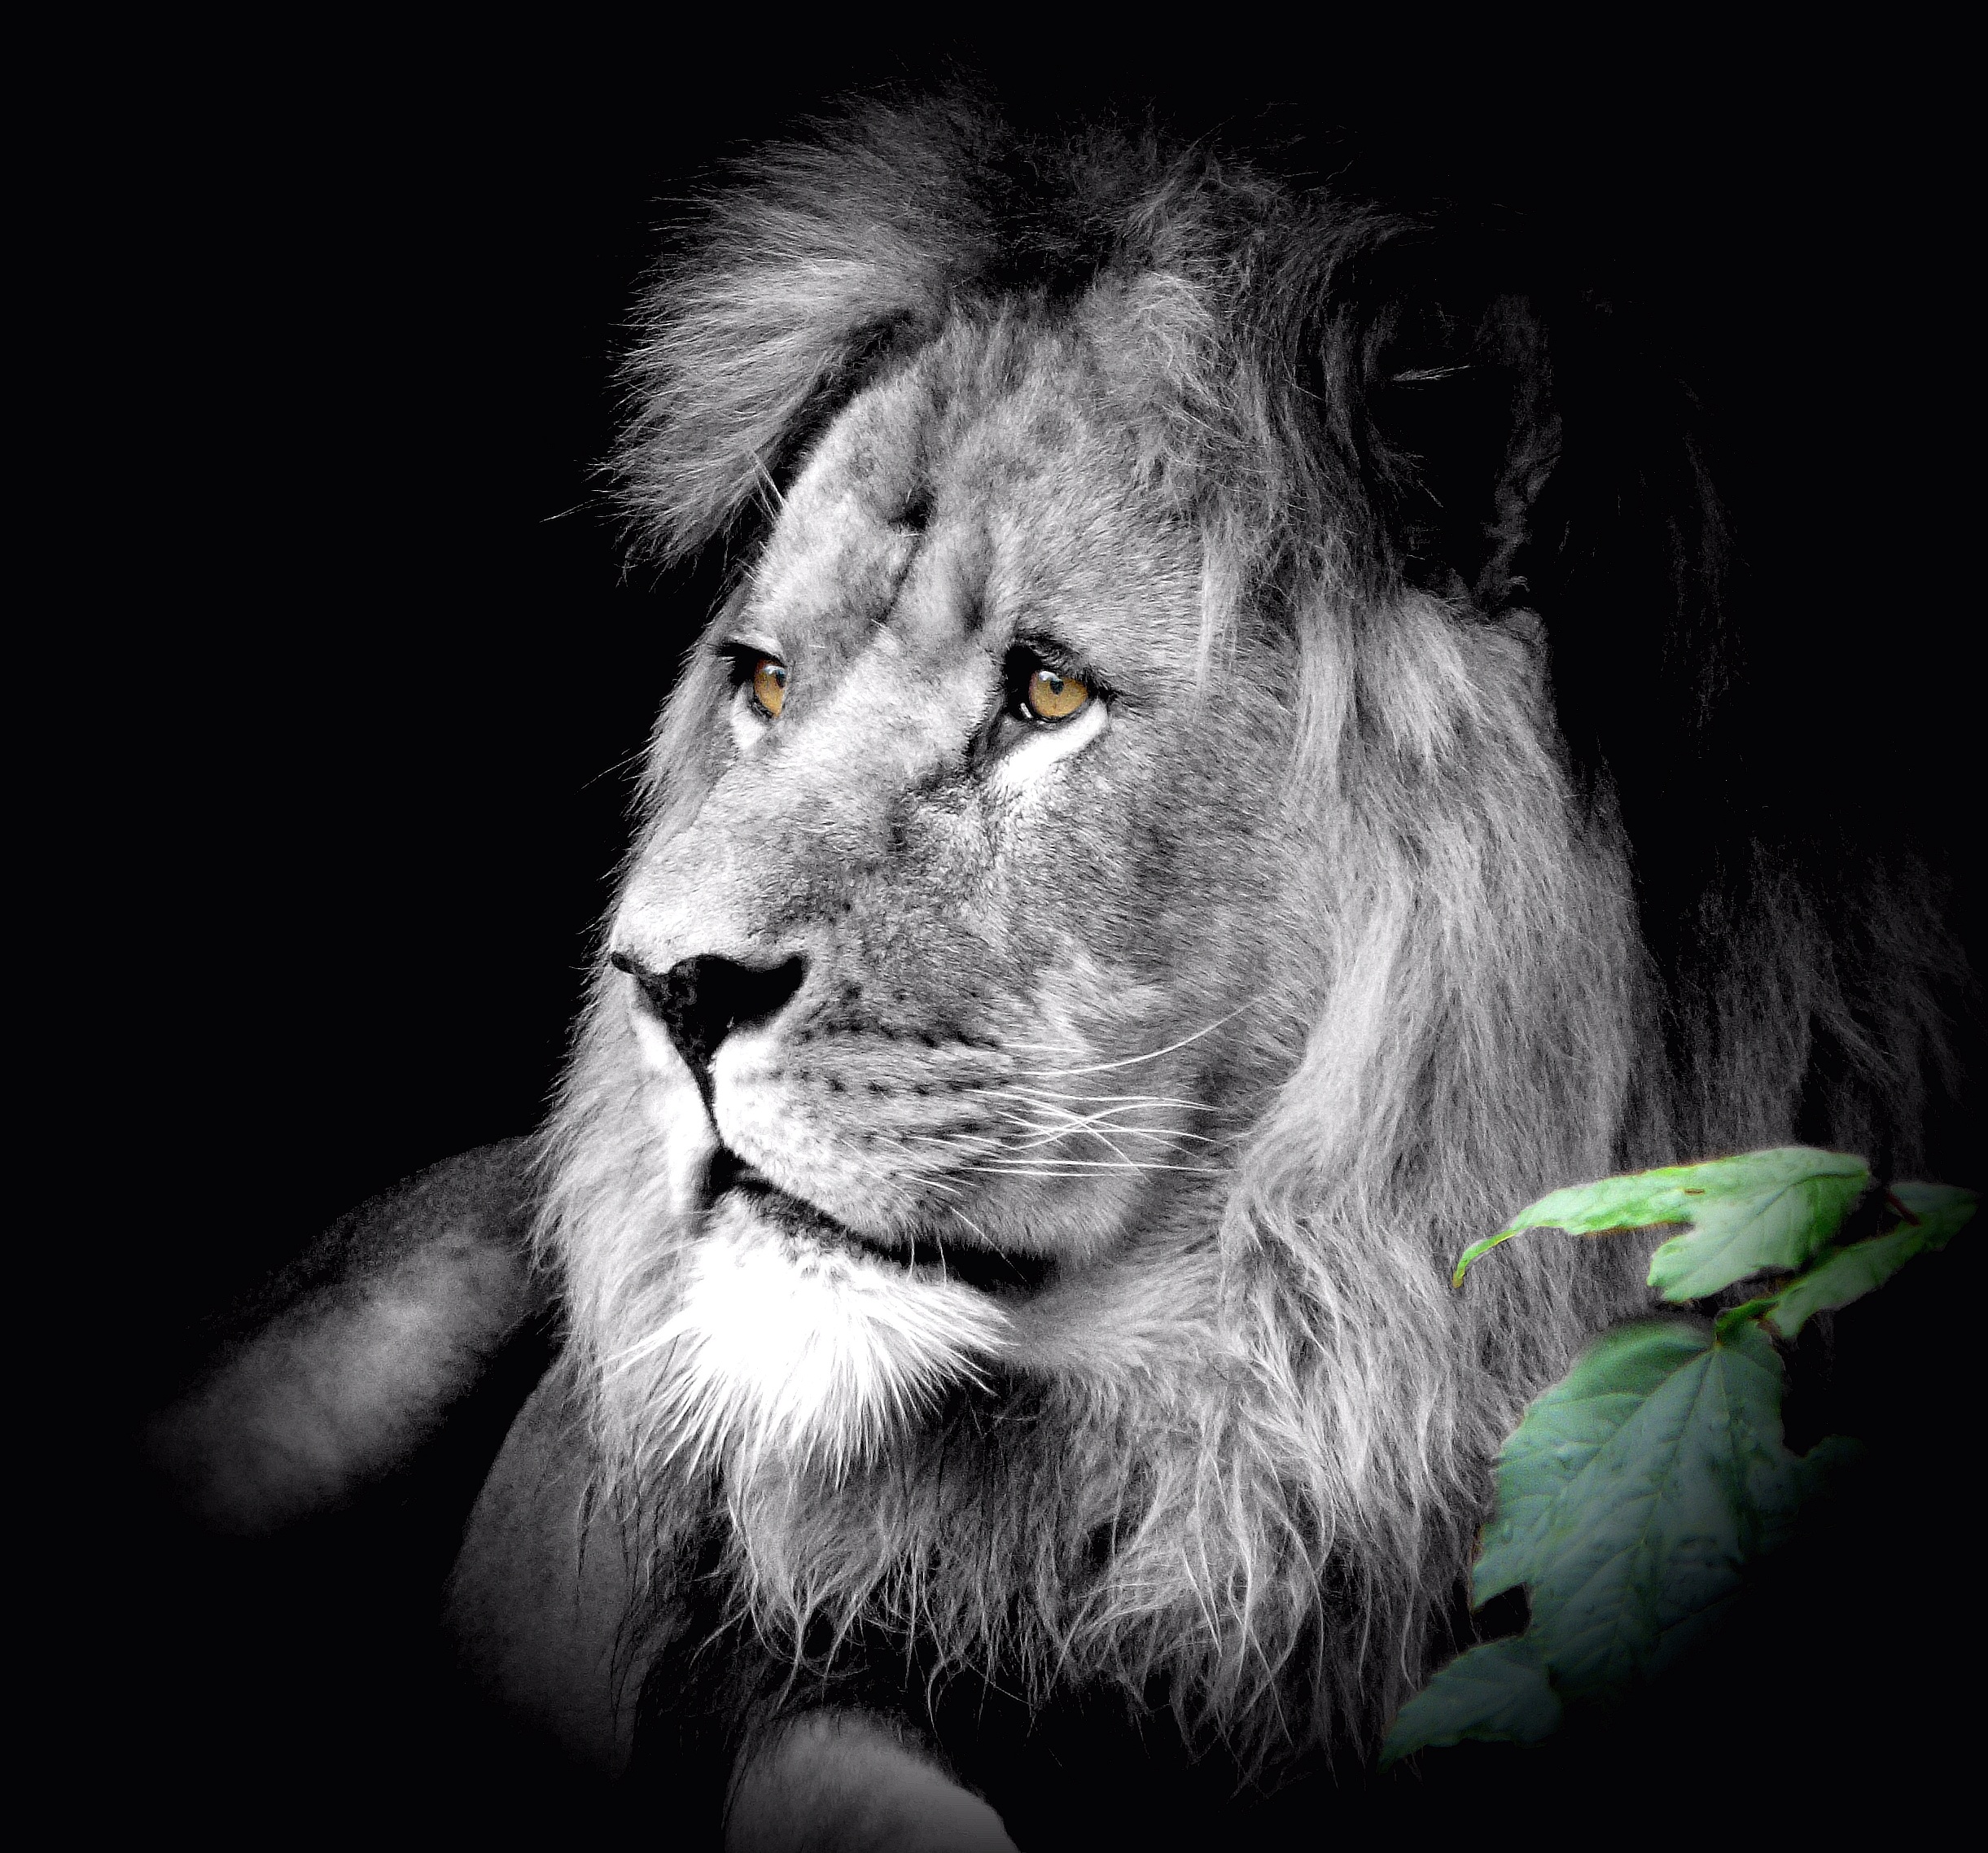
black and white, zoo, cat, mammal, mane, monochrome, fauna, lion, close up, whiskers, animals, vertebrate, wildcat, animal world, wildlife photography, wild animals, big cats, monochrome photography, cat like mammal